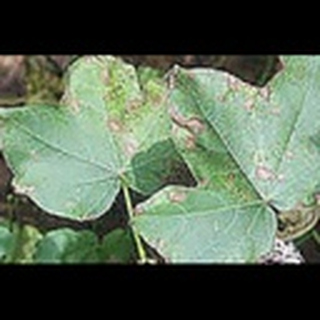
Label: cotton_target_spot